Anti-Turkish sentiment

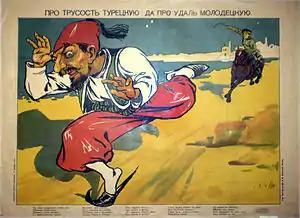
A World War I Russian propaganda poster depicting a Turk running away from a Russian

According to Stanford University history professor Robert D. Crews, Russia has been historically more tolerant towards Turkic people than any other European administrations, and many Turkic people (Volga Tatars, Bashkirs, Karachays, Nogais, Kazakhs, Chuvash, for example), most of them Muslims, were fairly treated under Tsarist Russia. However, not all Turkic peoples received such generous treatment, for instance, Crimean Tatars under Russian Tsarist administration were forced to leave their houses for Turkey due to Russian colonial politics in the Crimean peninsula.